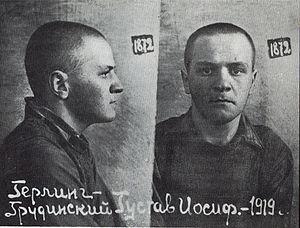
La littérature polonaise regroupe toutes les littératures en langue polonaise, ainsi que d'autres langues employées en Pologne à travers son histoire, tel que le yiddish.